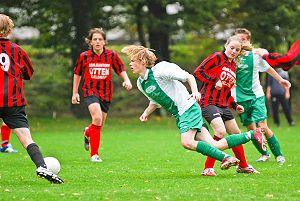
Dans le sport, une faute est un acte inapproprié ou injuste commis par un joueur qui mérite alors d'être sanctionné par un arbitre. Une faute peut être intentionnelle ou accidentelle, et a souvent comme conséquence un penalty.